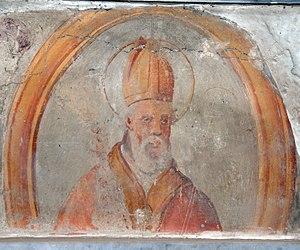
Saint Ferdinand de Cajazzo, appelé aussi Ferdinand d'Aragon est un bienheureux qui aurait été le cinquième évêque de Caiazzo en Campanie au XIᵉ siècle. Il est fêté comme saint de l'Église catholique le 27 juin, plus particulièrement à Alvignano, probablement par confusion avec le roi sanctifié Ferdinand III de Castille dont l'église contient des reliques.